Japanese destroyer Murasame (1935)

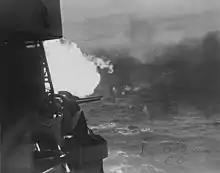
USS "Denver" firing on "Murasame"

In early October, "Murasame" participated in two "Tokyo Express" high speed transport runs to Guadalcanal or Lae, suffering from minor damage on 5 October in an air attack near Shortland Islands, which necessitated a return to Truk for repairs. In late October through the end of November, "Murasame" made an additional nine "Tokyo Express" runs. On 25 October 1942 she assisted in rescuing the crew of the cruiser , heavily damaged by aircraft attacks, and the next day took part in the Battle of the Santa Cruz Islands as an aircraft carrier escort under Admiral Takeo Kurita.